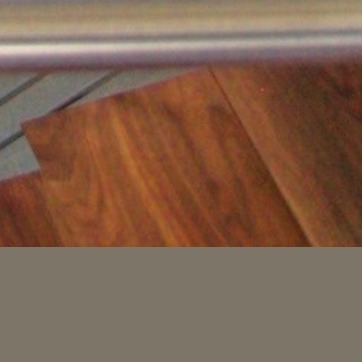
Material: wood